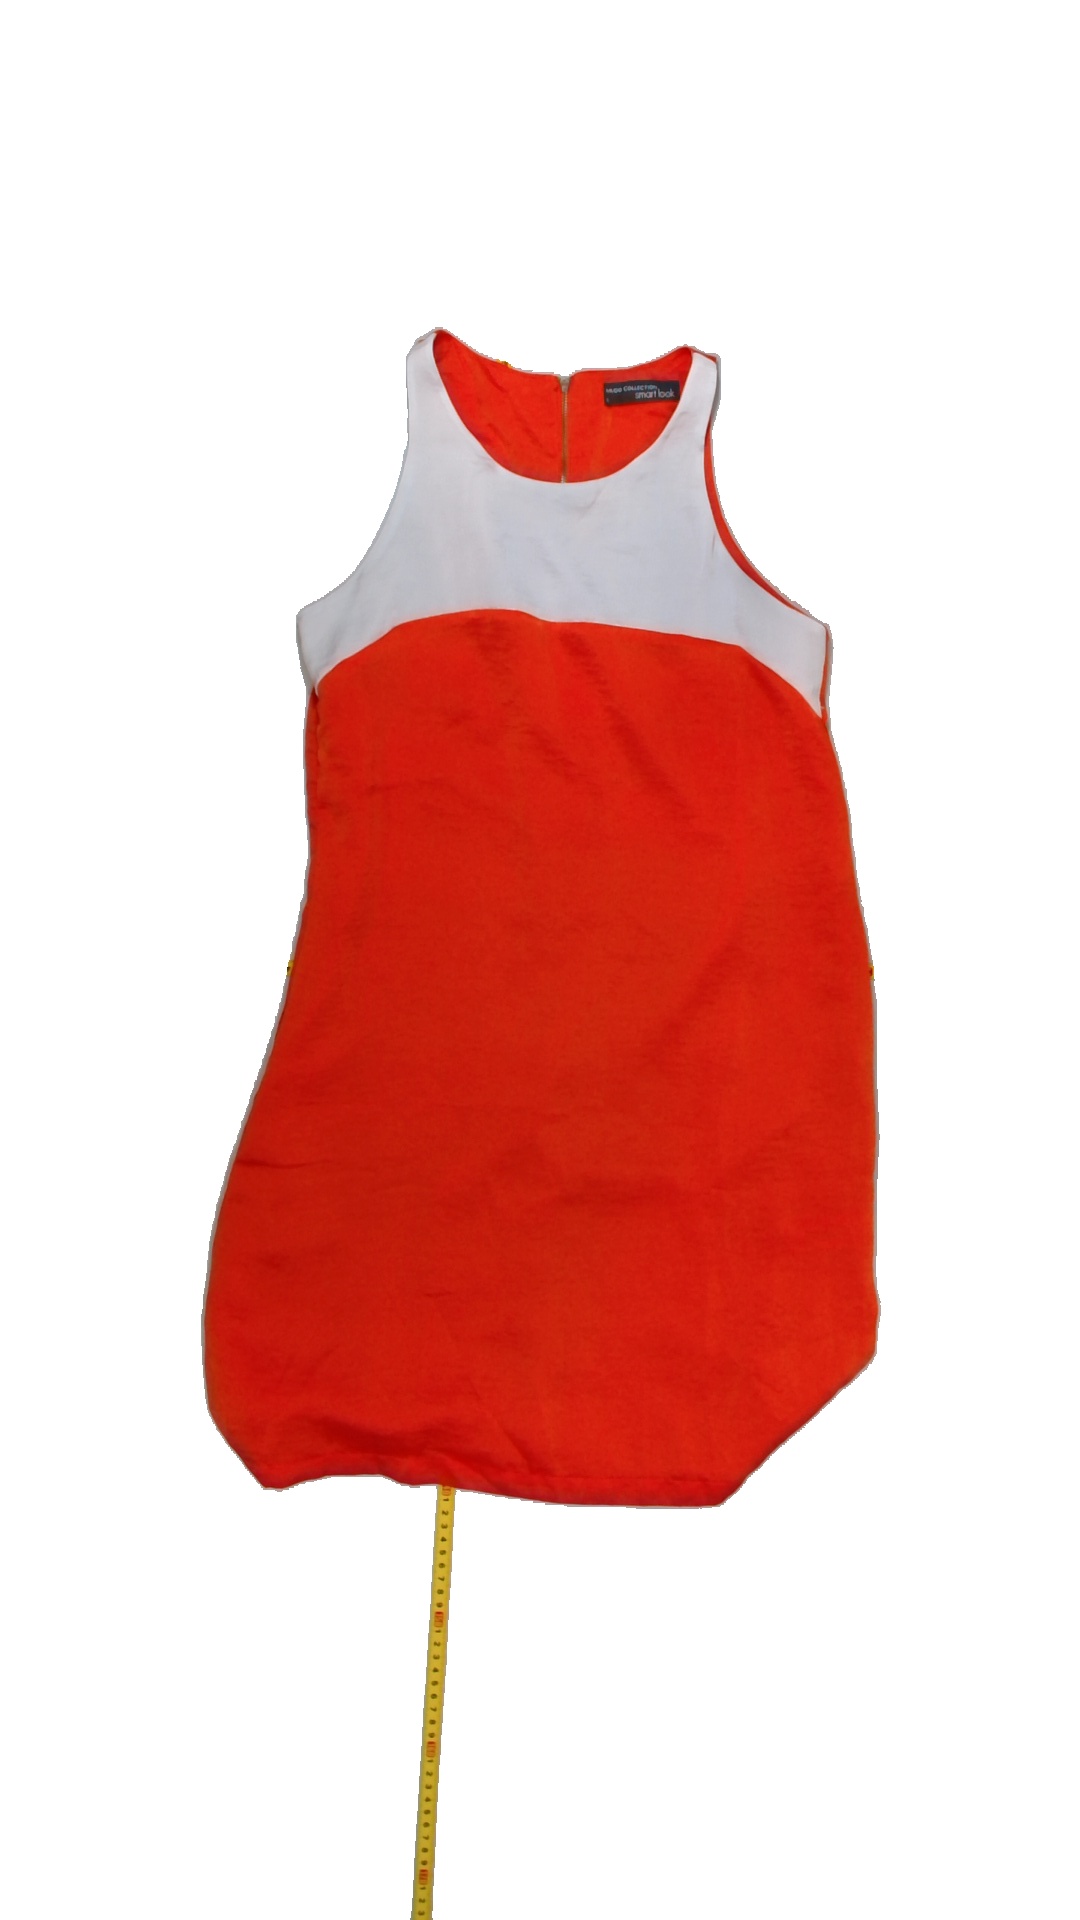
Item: Dress (Ladies)
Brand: Not Applicable
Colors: White, Orange
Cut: C-collar, Regular
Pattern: Plain
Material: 100% Poly
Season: All
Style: No trend
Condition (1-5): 5
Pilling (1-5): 5
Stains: No
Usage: Reuse
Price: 50-100